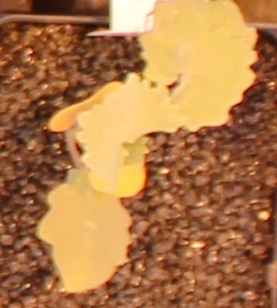
Label: Canola